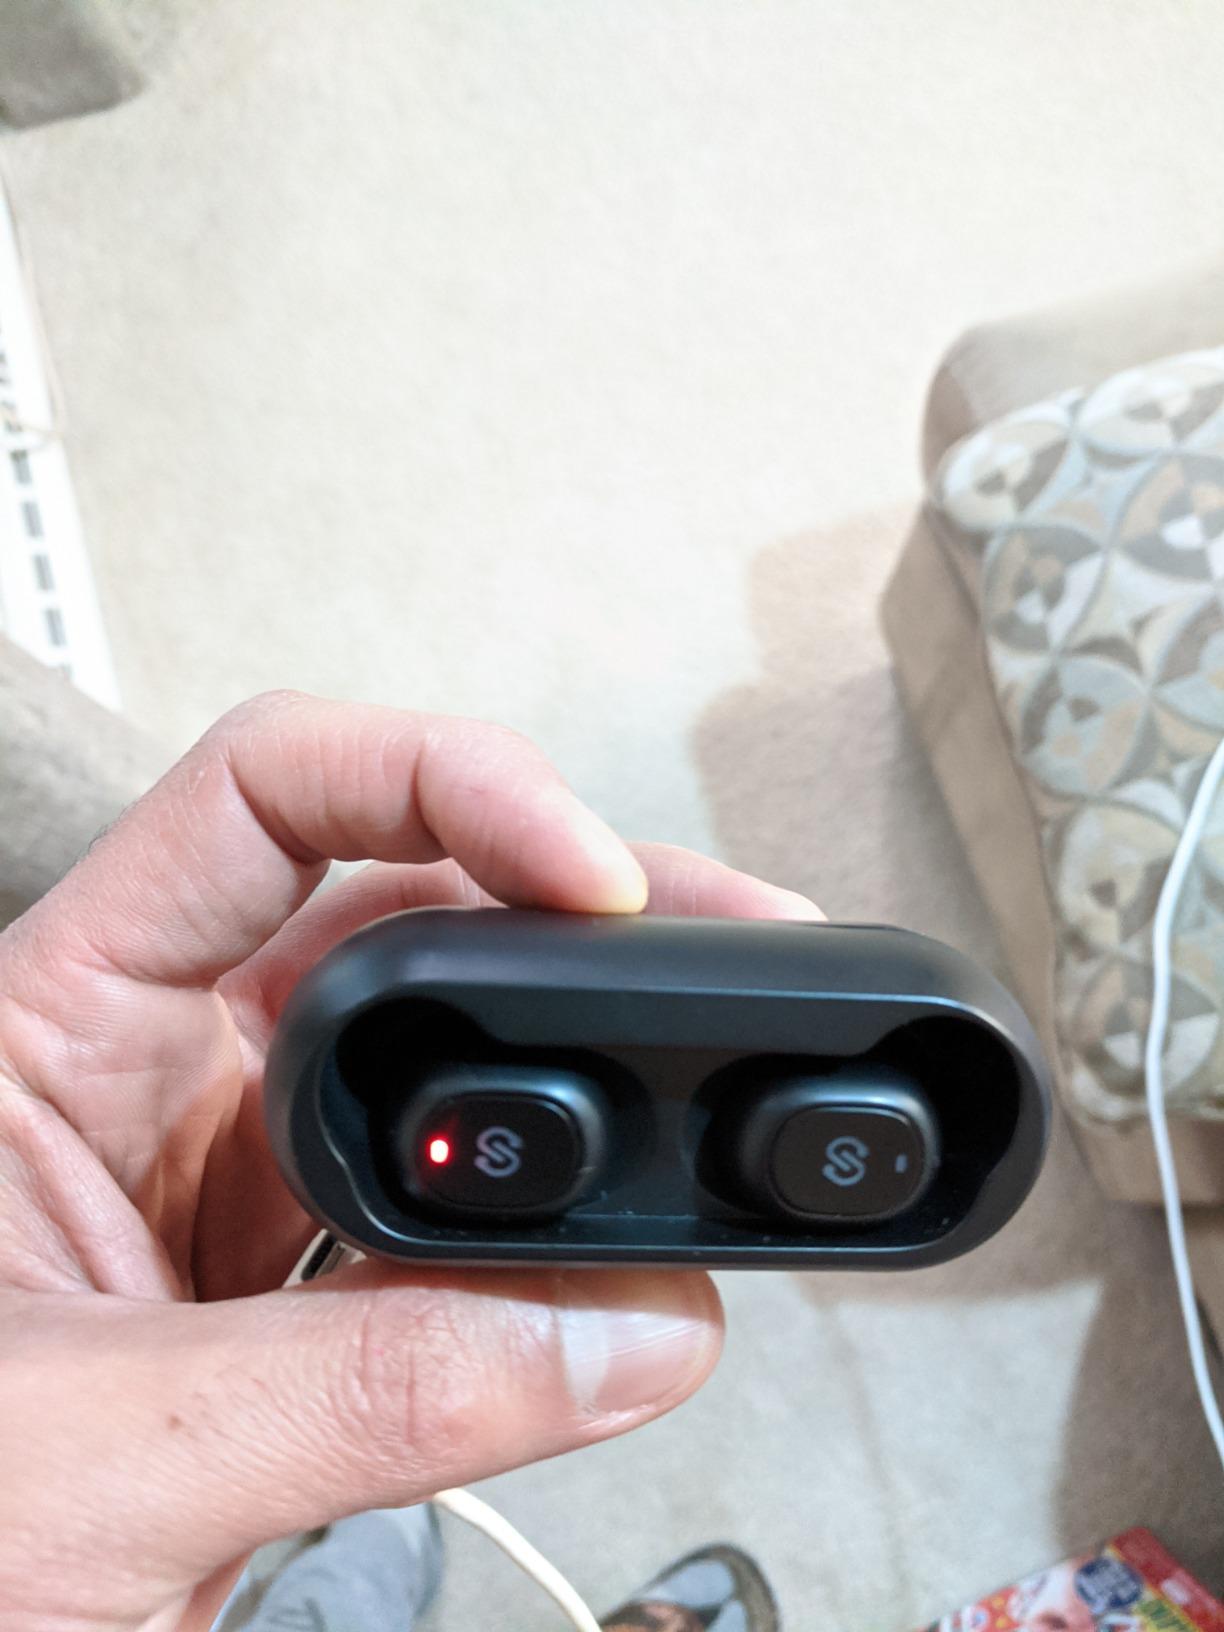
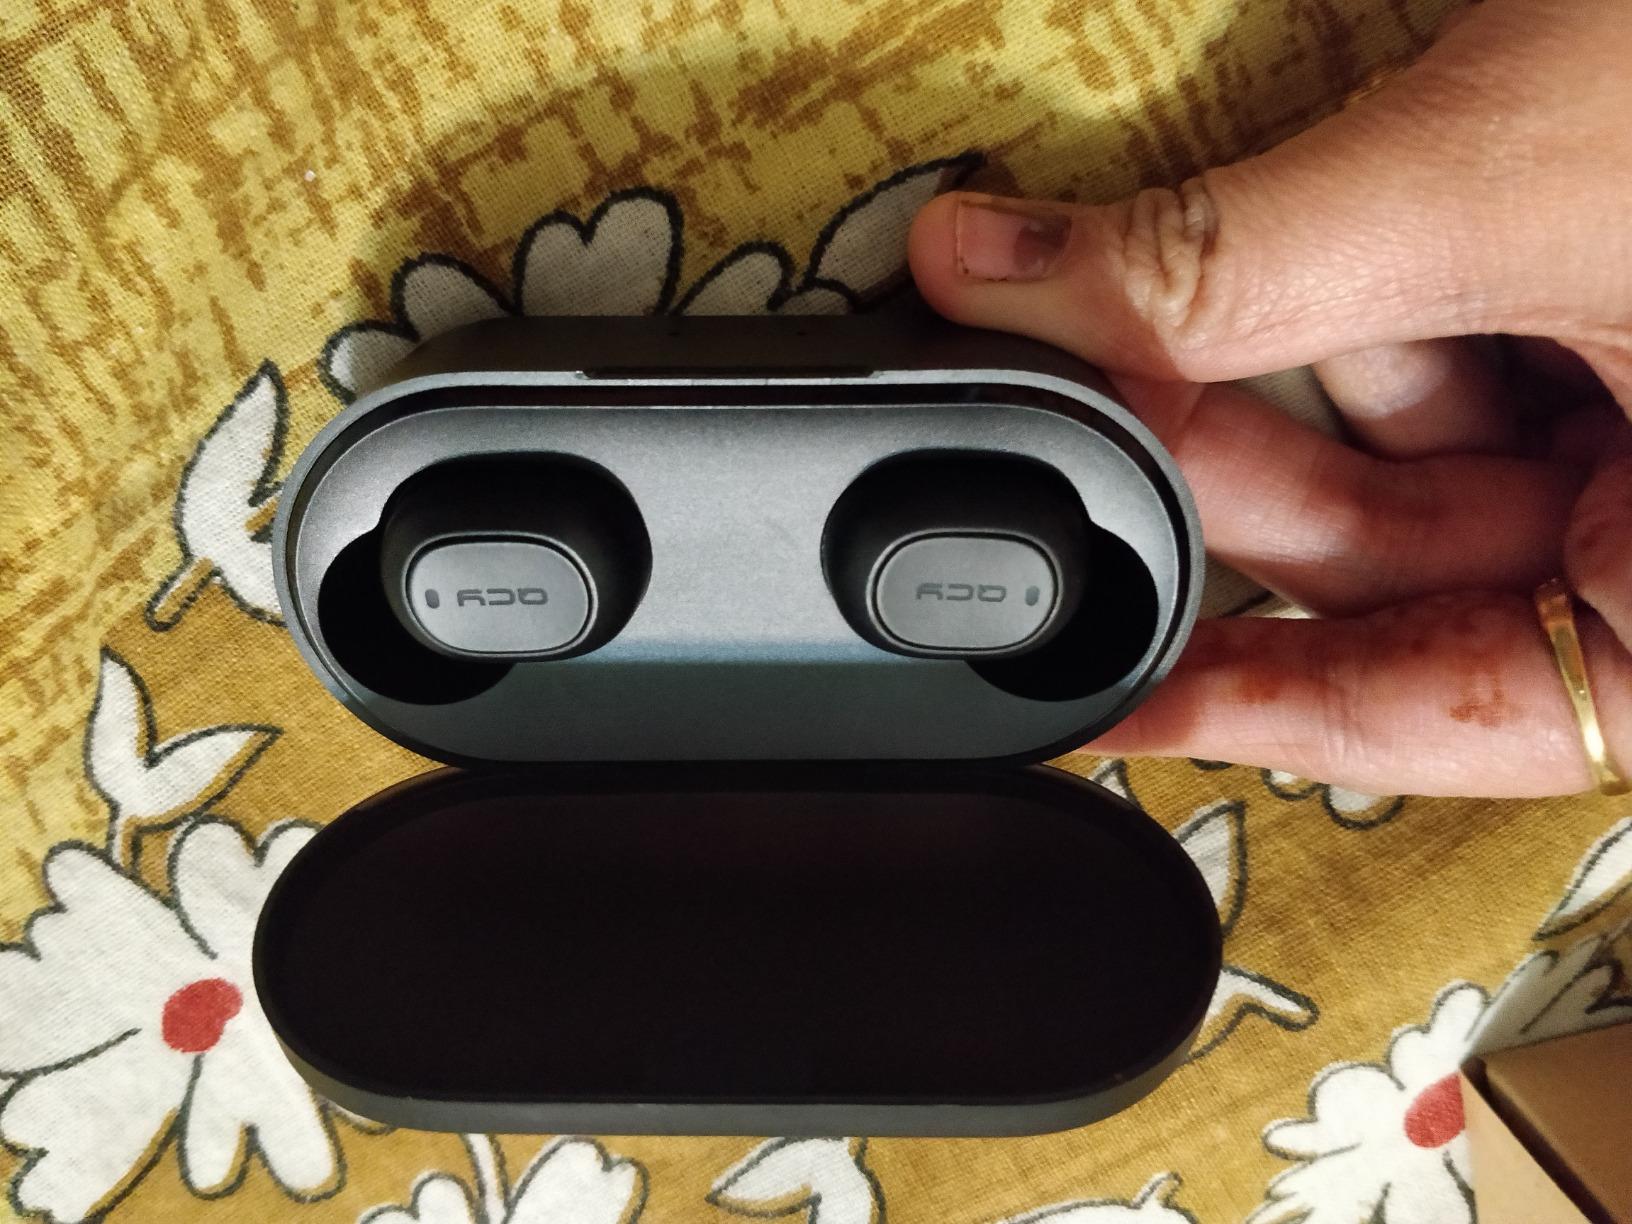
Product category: earbuds
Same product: no